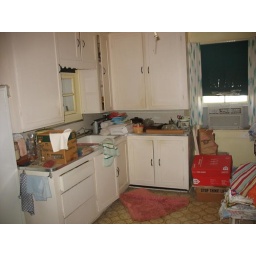
This view and sewing machine are in the kitchen looking at the west side.